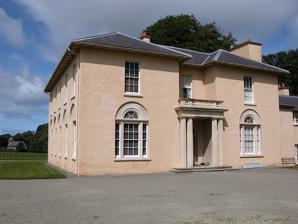
Building: Llanerchaeron
Country: United Kingdom
Year built: 1795
House in Aberaeron, Ceredigion Llanerchaeron Llanayron House Type House Location Aberaeron , Ceredigion Coordinates 52°13′06″N 4°13′29″W / 52.21833°N 4.22472°W / 52.21833; -4.22472 Built 1790s Architect John Nash Architectural style(s) Regency villa Owner National Trust Listed Building – Grade I Official name Llanerchaeron (previously listed as Llanaeron House) Designated 1964 Reference no. 10715 Location of Llanerchaeron in Wales Brewing room where various styles of beers were made and piped underground to the house Llanerchaeron , pronunciation ⓘ known as "Llanayron House" to its nineteenth-century occupants, is a grade I listed mansion on the River Aeron , designed and built in 1795 by John Nash for Major (later Colonel) William Lewis as a model self-sufficient farm complex located near Ciliau Aeron , some 2 + 1 ⁄ 2 miles south-east of Aberaeron , Ceredigion , Wales . There is evidence that the house replaced an earlier mansion. A later owner, William Lewes, was the husband of Colonel Lewis's inheriting daughter. The estate is now in the care of the National Trust . The gardens and the parkland are listed on the Cadw/ICOMOS Register of Parks and Gardens of Special Historic Interest in Wales . The neighbouring parish church of St Non – also redesigned by Nash – has registers of baptisms and burials dating from 1730 and marriages from 1754. Service facilities Much of the historical value derives from the indifference shown by past owners to the farm and outbuildings, which were allowed to remain unimproved and generally untouched with no attempt to demolish or renovate them. As a result it is easy to see and infer exactly where and how essential tasks were performed, often aided by advanced technology, including electricity generated by a water-wheel. The service facilities include a large laundry and linen-care room, spaces for brewing, butter and cheese making, preparation and salting or smoking of meat and fish, preservation of fruits and vegetables, and a full range of crafts. The estate employed carpenters and a full-time stonemason who designed and built whole buildings as well as overseeing the construction of walls, drying platforms, and other farm requisites. Walled gardens Part of the walled garden Llanerchaeron's walled gardens are home to dozens of veteran fruit trees, some 200 years old, which are part of the working farm's ongoing organic production. These trees are also important hosts for all kinds of insects, mosses and lichens, and, coupled with the traditional vegetable and herbaceous flower beds, they are a significant wildlife habitat. The gardens and the parkland are designated Grade II on the Cadw/ICOMOS Register of Parks and Gardens of Special Historic Interest in Wales . Public access The estate's former tenant farmland has now mostly been sold but the house and a considerable area of farm, garden, and parkland are opened to the public at limited hours for most of the year, but pre-booking is recommended, especially at busier times such as weekends and bank holidays. The Dylan Thomas Trail also passes the estate. 2010 eisteddfod Llanerchaeron estate played host to some 100,000 visitors during the 2010 youth cultural festival, the Urdd National Eisteddfod , held between 31 May and 5 June 2010. This compared with the normal attendance rate of about 35,000 visitors annually. Archaeological find Work in preparation for the eisteddfod was temporarily halted by the discovery of medieval relics below the ground. This tallied with established knowledge of a large medieval settlement. (See reference below.) There were also anxieties over the possibility of disturbing the habitat of otters. St Non Church St Non Church in 2009 Coachman's cottage by Nash , who probably remodelled the church The parish church of Llannerchaeron dates back to at least 1284 in the reign of Edward I , when there was a large medieval village in the adjoining parkland which seems to have been deserted around 1500. The cost of the church's remodelling (forty pounds) was met by parishioners, underwritten by Major Lewis. There is no documentation to prove the work was designed by John Nash but it was discussed by a minuted public vestry meeting in 1796, within a year of the completion of Llanayron House. Nash is known to have at least aided design of other peripheral buildings, a minister's house and a coachman's house not far from the church. The internal restoration of the church was paid for in 1878 by Mary Ashby Lewis, the daughter-in-law of William Lewis, who was widowed for 62 years and died in 1917 aged 104. When her husband John had been interred in the family vault on 13 July 1855, it was diaried by an Aberaeron chemist that "There were nine other coffins there; some had been there over 100 years". Since the 1920 disestablishment , the church belongs to the Church in Wales . Footnotes